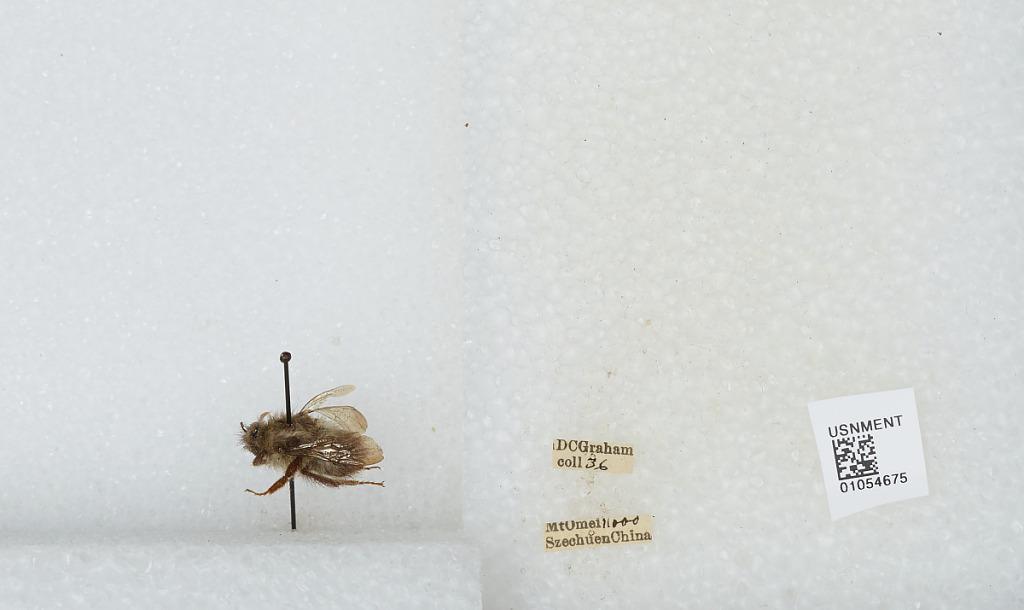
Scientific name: Bombus sp.
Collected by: D. Graham
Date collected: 1936--
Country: China
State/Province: Sichuan
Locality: Mt. Emei